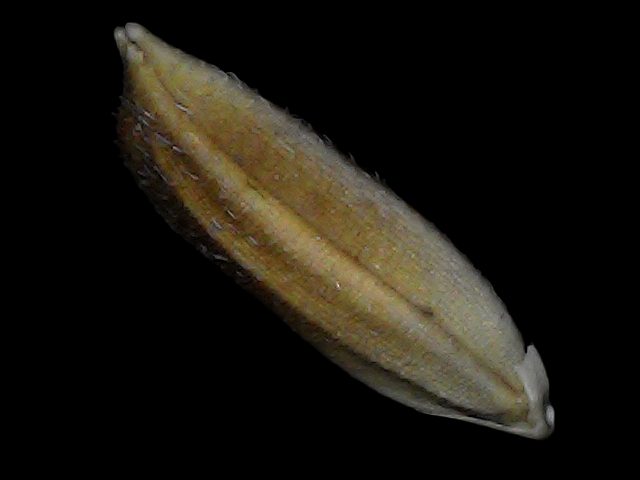
Rice variety: Bd91